Enrique Scalabroni

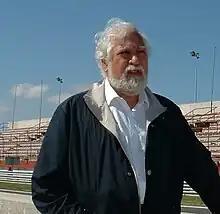
Enrique Scalabroni in 2006 at the Albacete Circuit in Spain.

Enrique Hector Scalabroni (born 20 October 1949) is an Argentinian race car designer, technical director, and team racing boss. He was employed by Dallara, Williams, Ferrari, Lotus and Peugeot Sport between 1985 and 2002, before setting up his own F3000 and GP2 team in 2003, BCN Competicion, which lasted till the end of 2008.